New York City

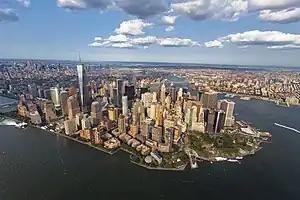
Lower Manhattan, including Wall Street, the world's principal financial center, and One World Trade Center, the tallest skyscraper in the United States

The annual NYC Pride March proceeds southward down Fifth Avenue and ends at Greenwich Village in Lower Manhattan; the parade is the largest pride parade in the world, attracting tens of thousands of participants and millions of sidewalk spectators each June. The annual Queens Pride Parade is held in Jackson Heights and is accompanied by the ensuing "Multicultural Parade".